Solomon Luna

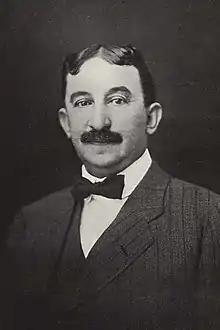

Solomon Luna (October 18, 1858 – August 29, 1912) was an American rancher and banker. He became one of the largest sheep owners in New Mexico. By the time of his death, "he was one of the wealthiest and most respected men in New Mexico."